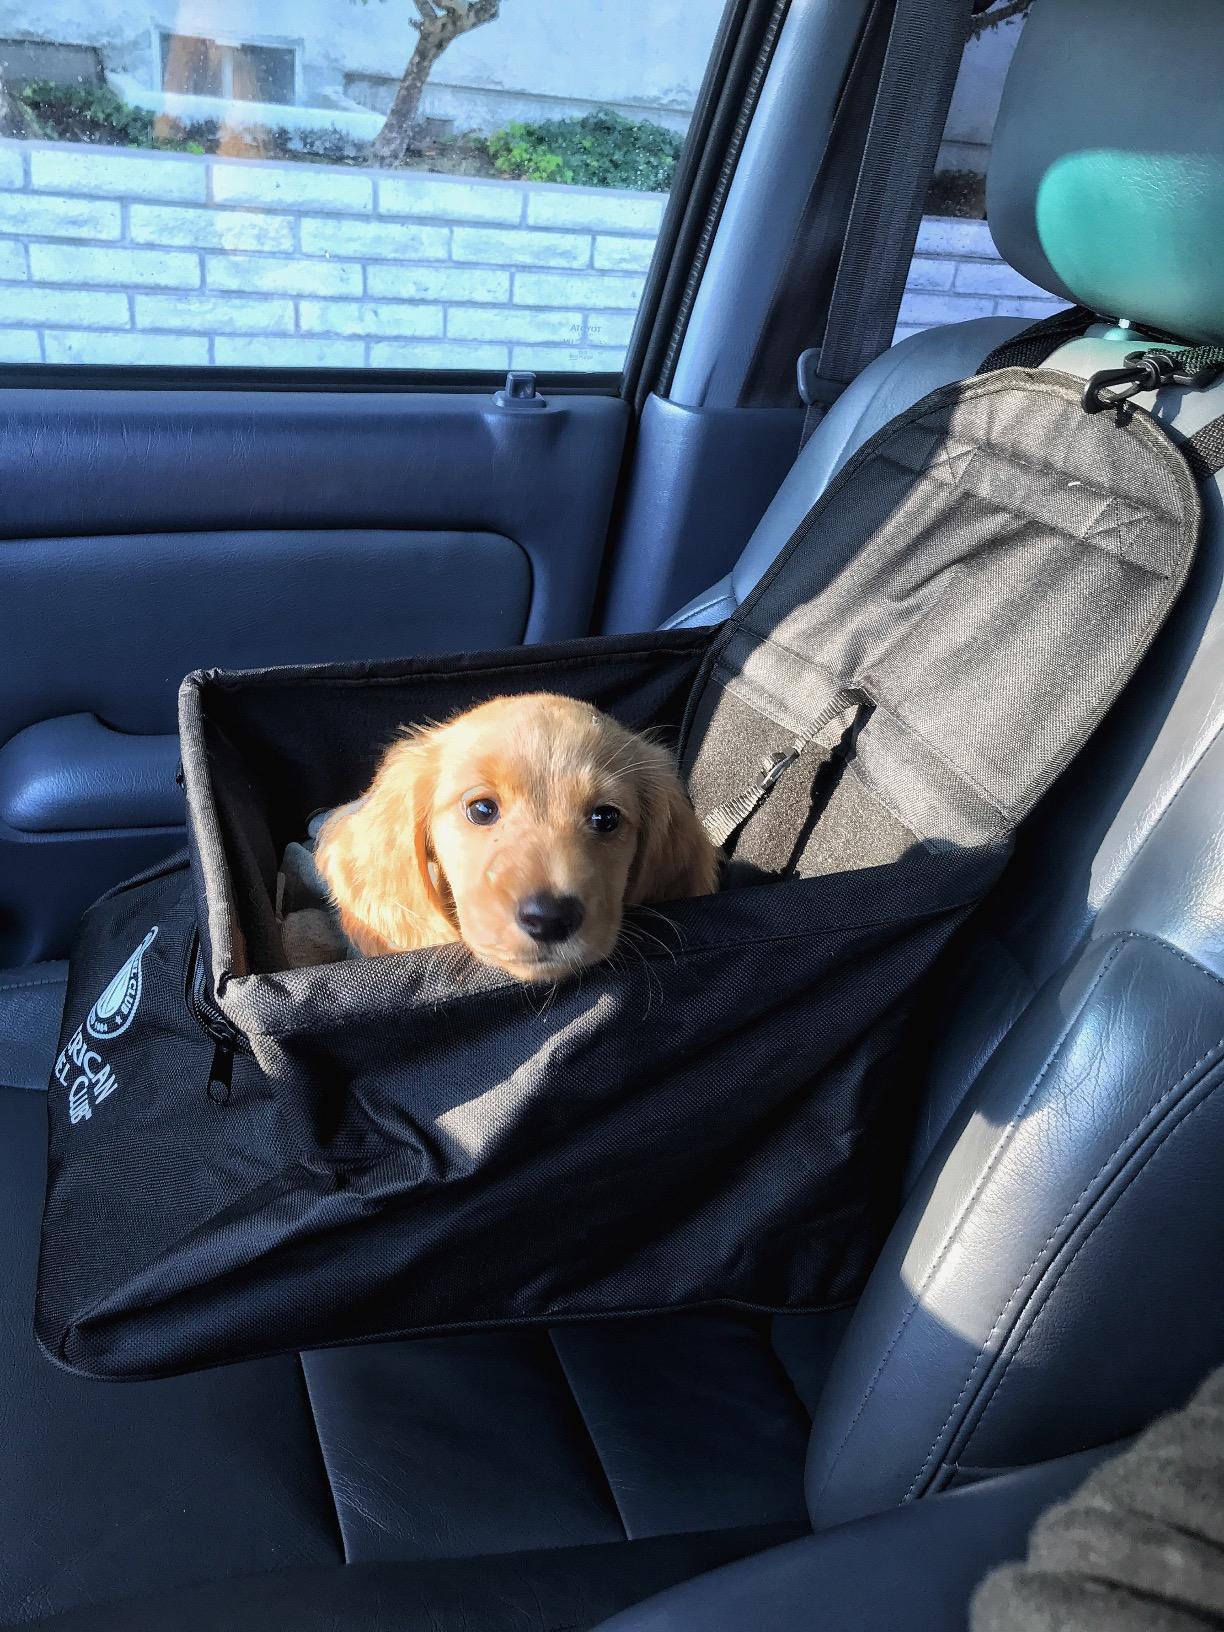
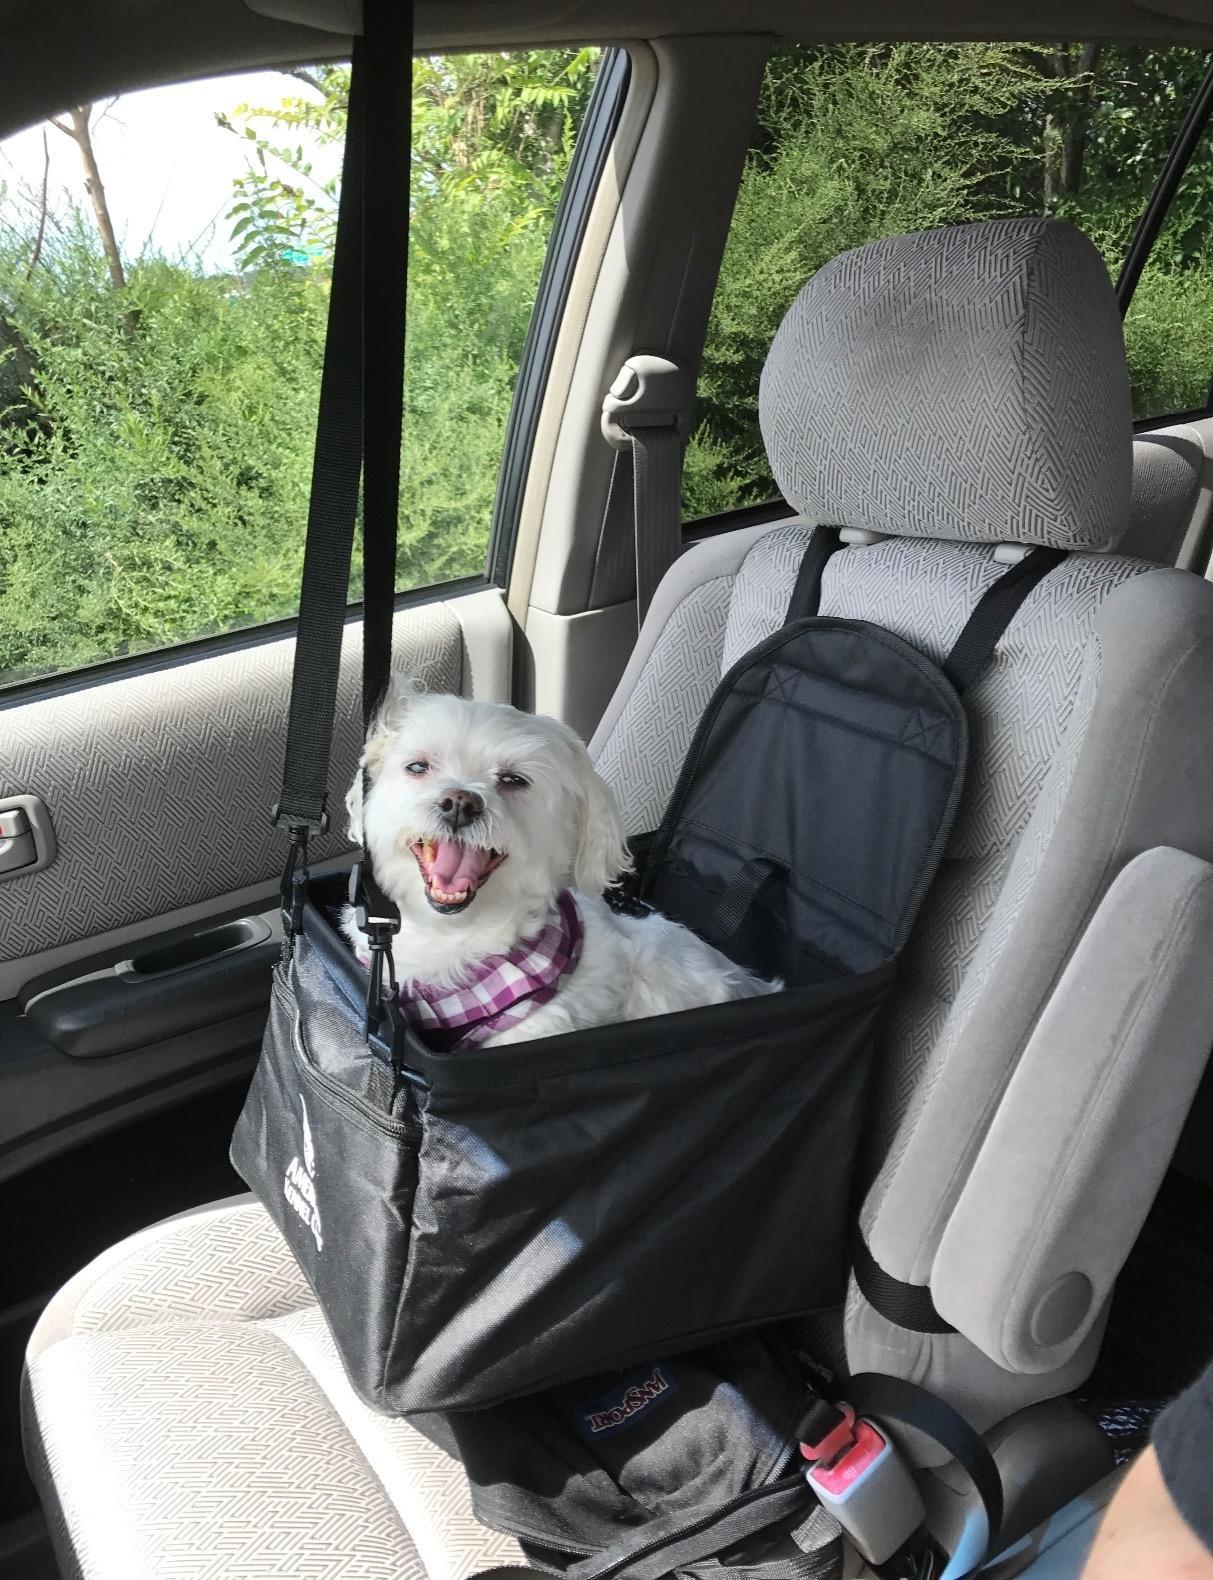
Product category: items_kennel
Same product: yes